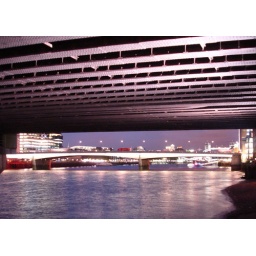
you can just make out tower bridge in the background....